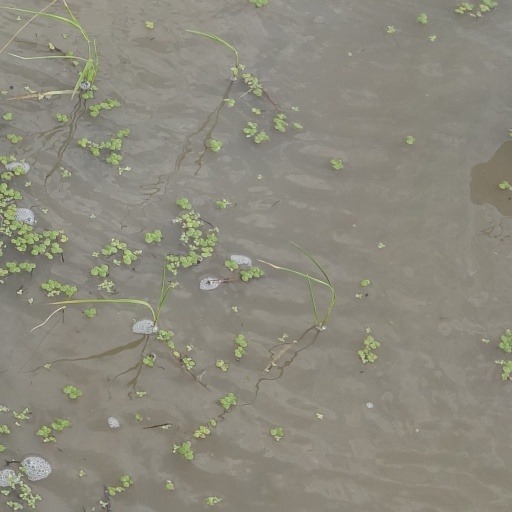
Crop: rice